PICO-8

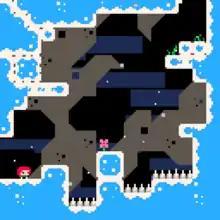
"Celeste Classic", developed for PICO-8

The PICO-8 palette contains 16 colors. Colors in the palette can be replaced with a different set of colors by indexing a palette update with a color ID larger than 128. These colors are not officially recognized by the creators; however, they are embraced by the community and given unofficial names.